Societas Rosicruciana in Anglia

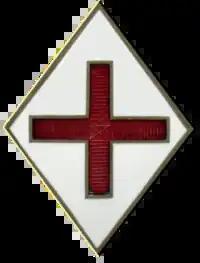
The jewel of the Societas Rosicruciana In Anglia features a red cross containing a pentagram at its center.

Societas Rosicruciana in Anglia (Rosicrucian Society of England) or SRIA is a Rosicrucian esoteric Christian order formed by Robert Wentworth Little between 1865 and 1867. While the SRIA is not a Masonic order (unattached to any Grand Lodge structure or Masonic Rite), aspirants (people seeking membership) are strictly confirmed from the ranks of subscribing Master Masons of a Grand Lodge in amity with United Grand Lodge of England.